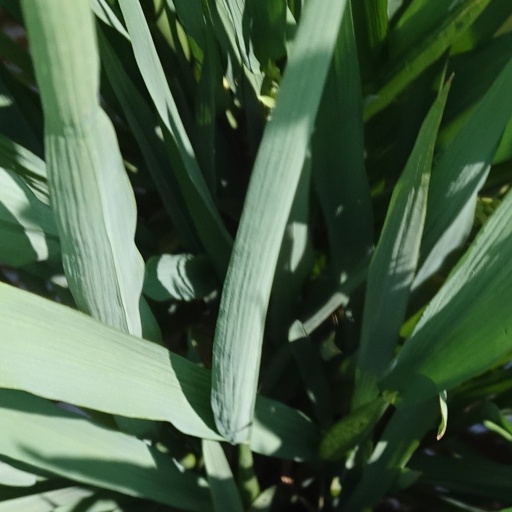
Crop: rice